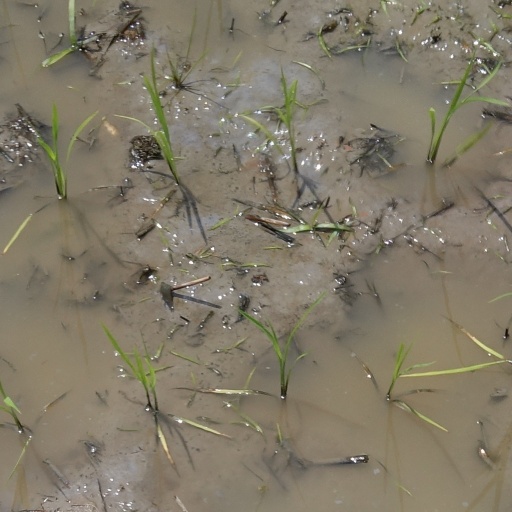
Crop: rice